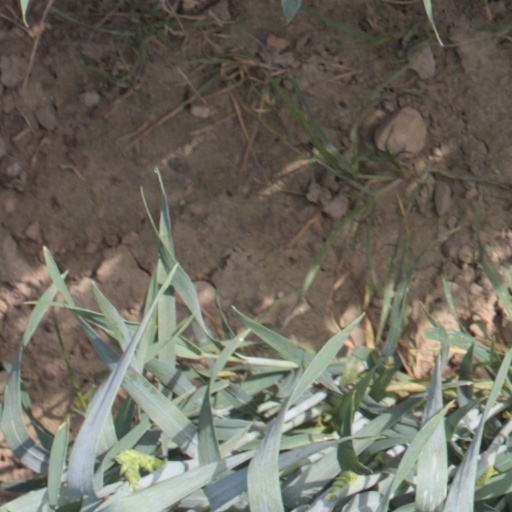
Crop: wheat